Bailo of Constantinople

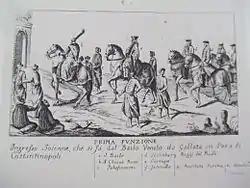
Engraving showing the entrance of a new Venetian "bailo" into Constantinople, c. 1700

A bailo, also spelled baylo (pl. / ) was a diplomat who oversaw the affairs of the Republic of Venice in Constantinople, the capital of the Ottoman Empire, and was a permanent fixture in the city around 1454.